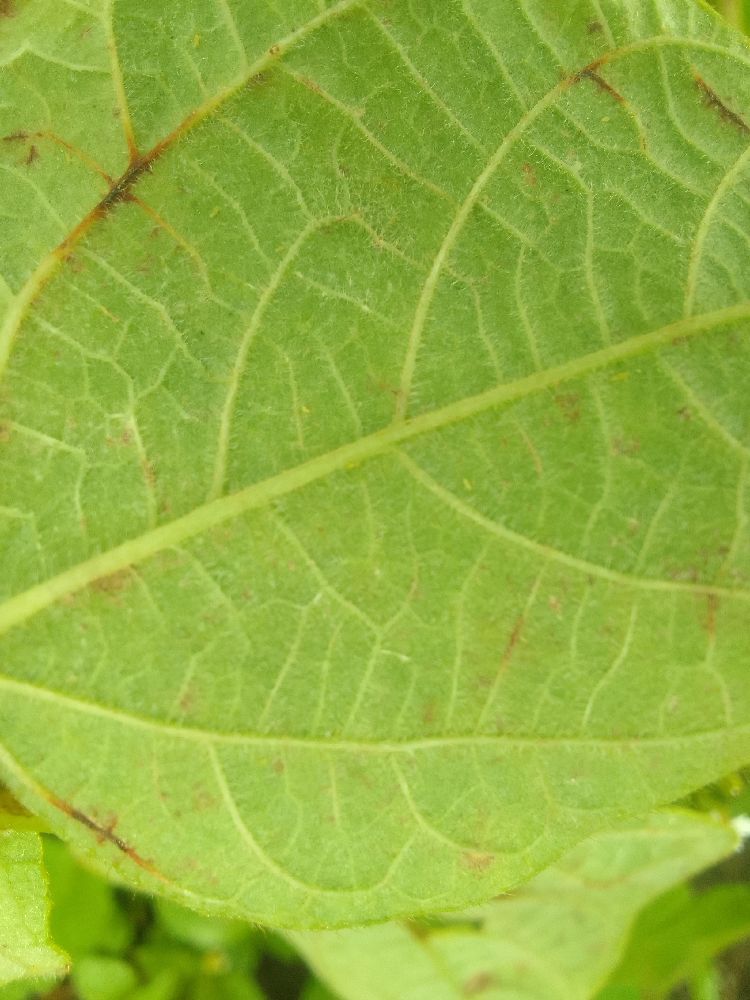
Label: anthracnose